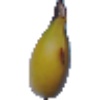
Label: Banana 1